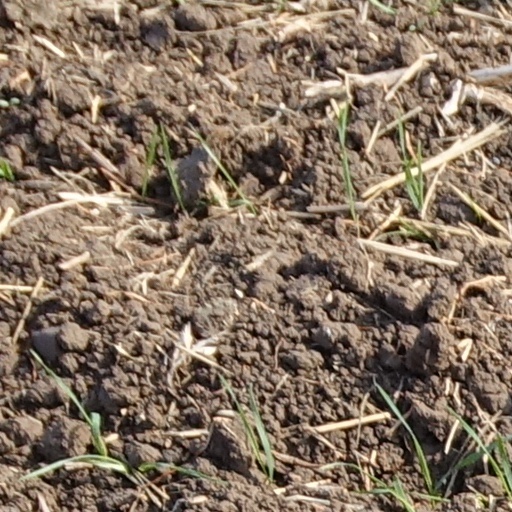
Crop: wheat